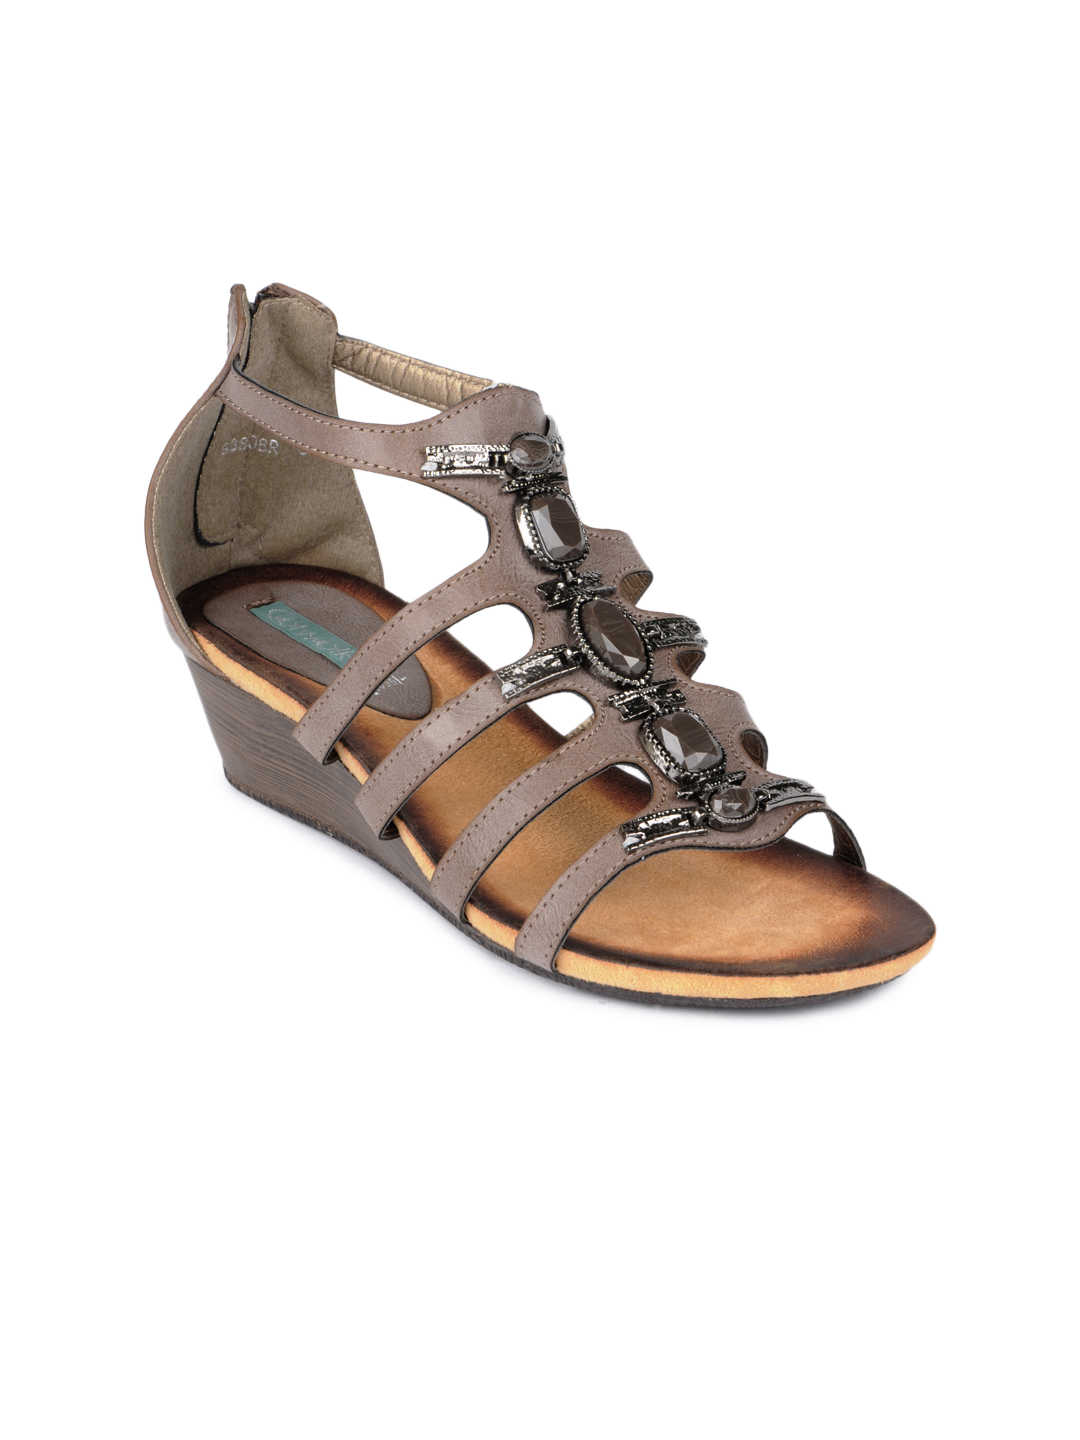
Catwalk Women Brown Wedges
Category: Footwear / Shoes / Heels
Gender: Women
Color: Brown
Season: Winter 2012
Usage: Casual